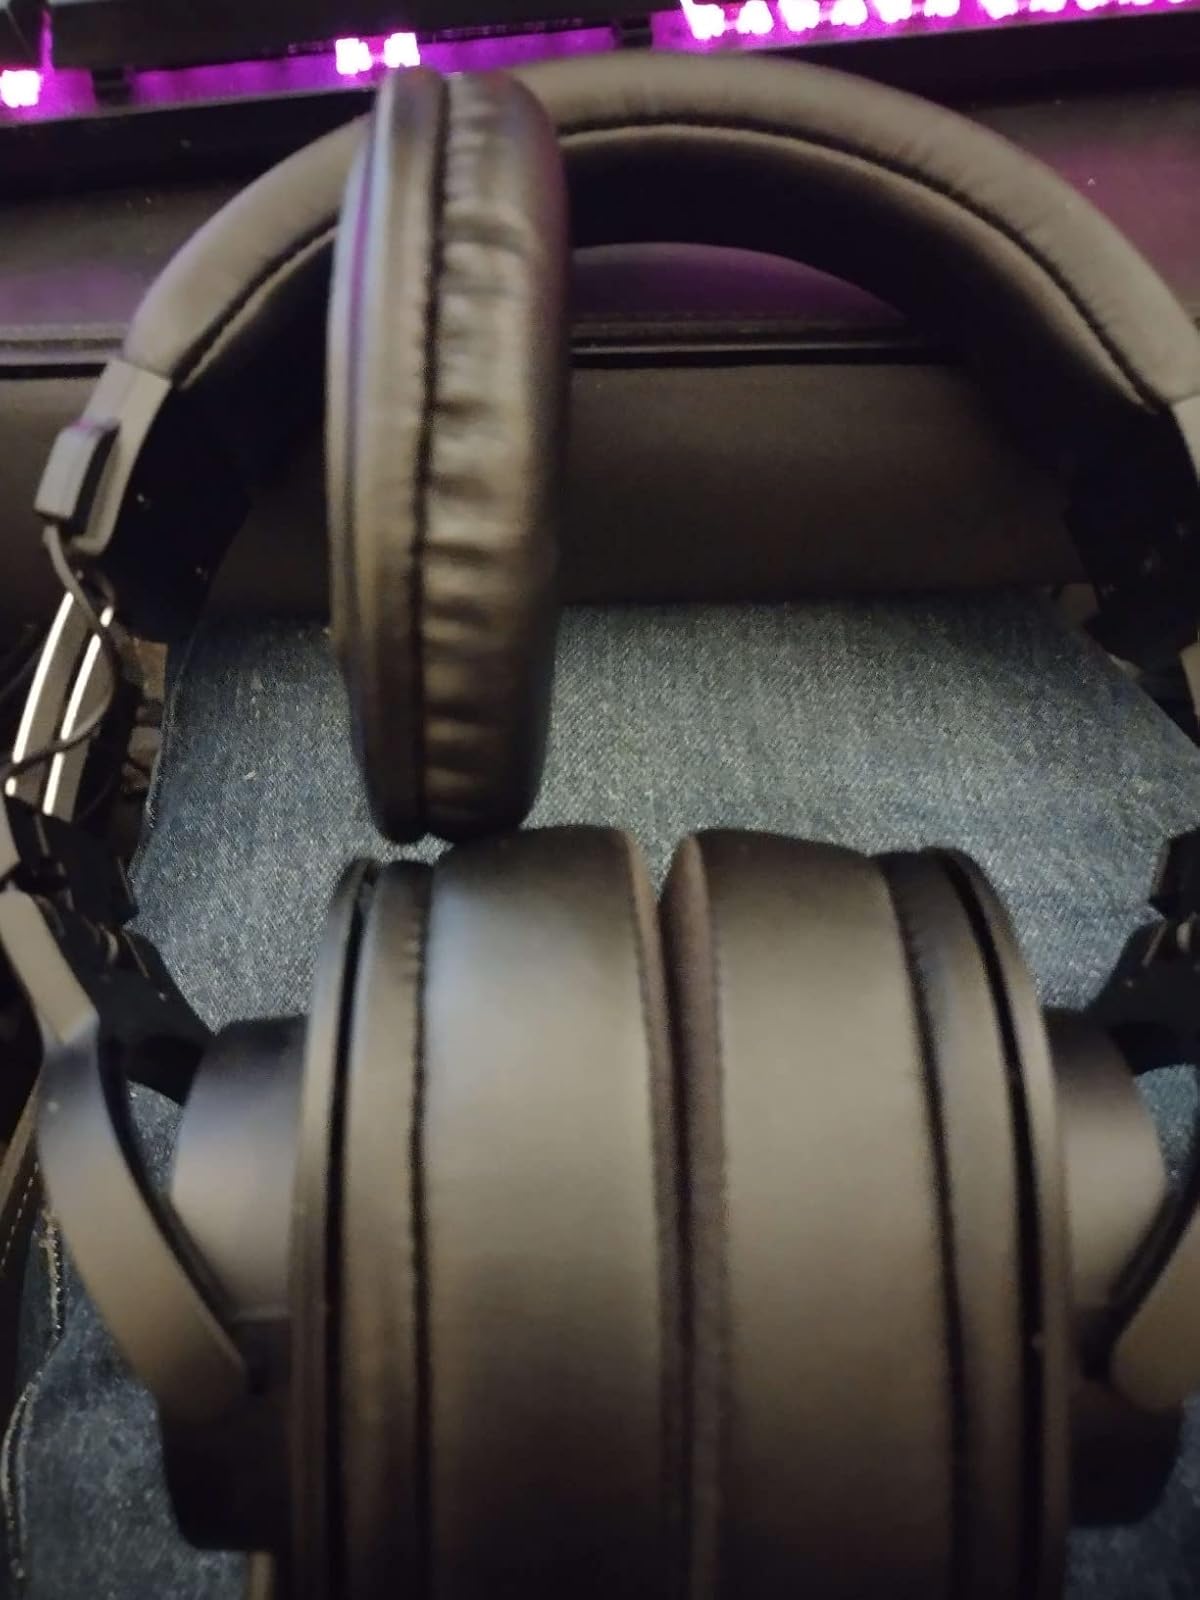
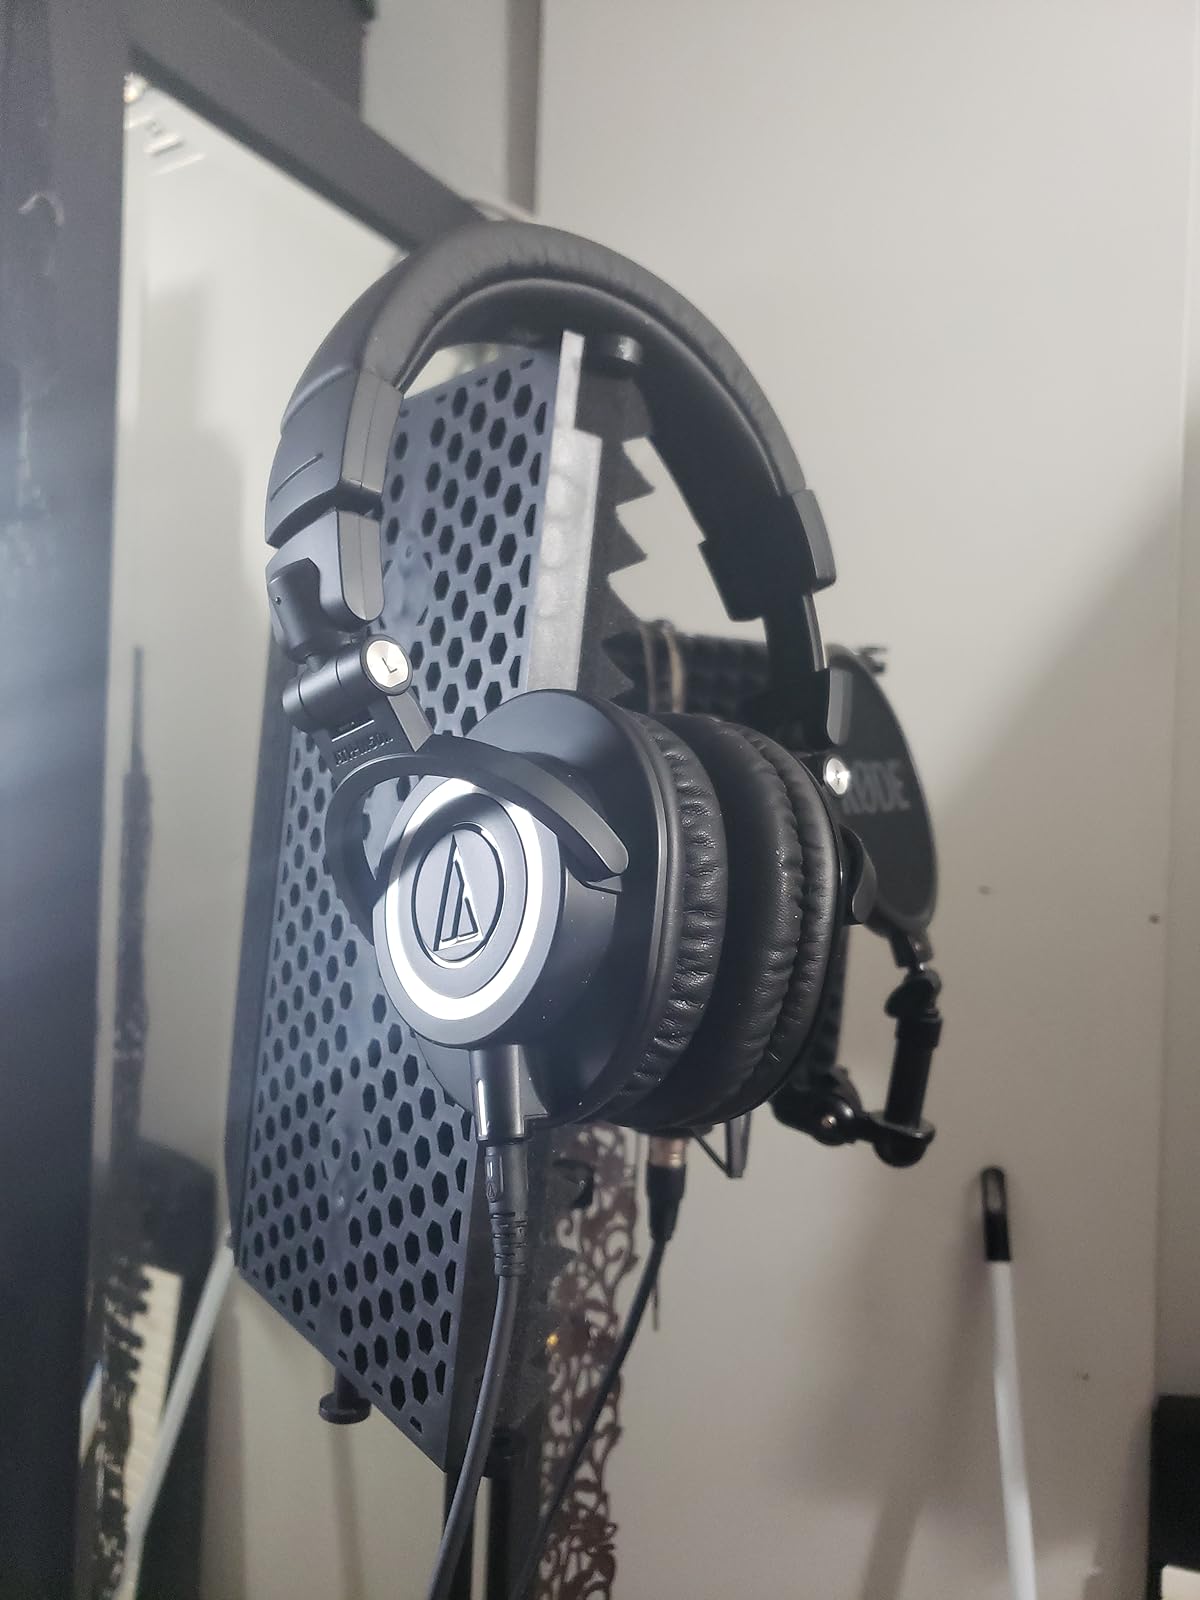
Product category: headphones
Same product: no